Tyrone Downie

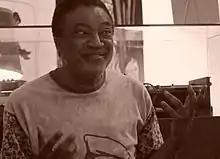
Downie in 2016

Tyrone Ralph Downie (20 May 1956 – 5 November 2022) was a Jamaican keyboardist and pianist best known for his involvement as a member of Bob Marley and the Wailers.